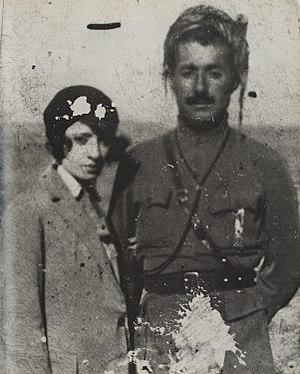
La République de l’Ararat désigne l'une des plus importantes révoltes kurdes du XXᵉ siècle contre la République turque, entre celle du Cheikh Saïd de Pîran et celle du Dêrsim.